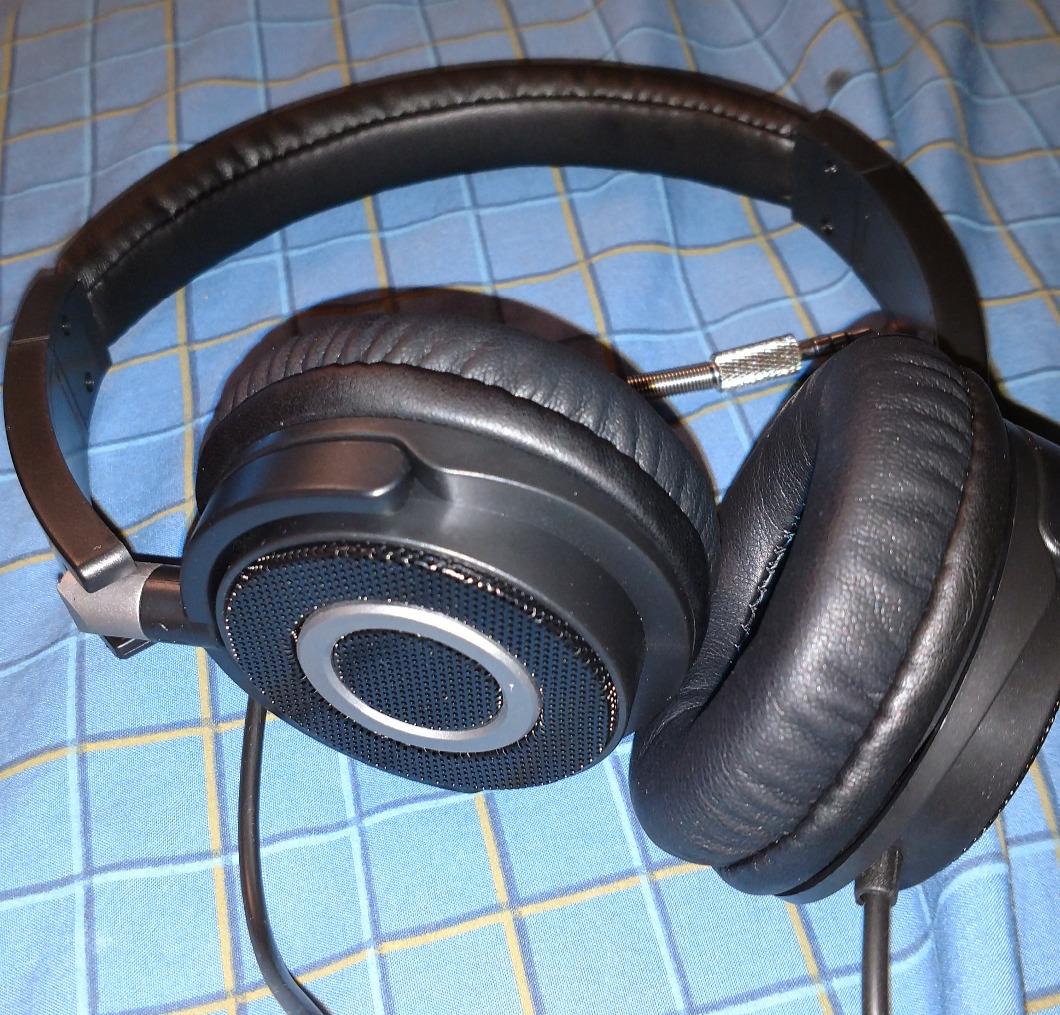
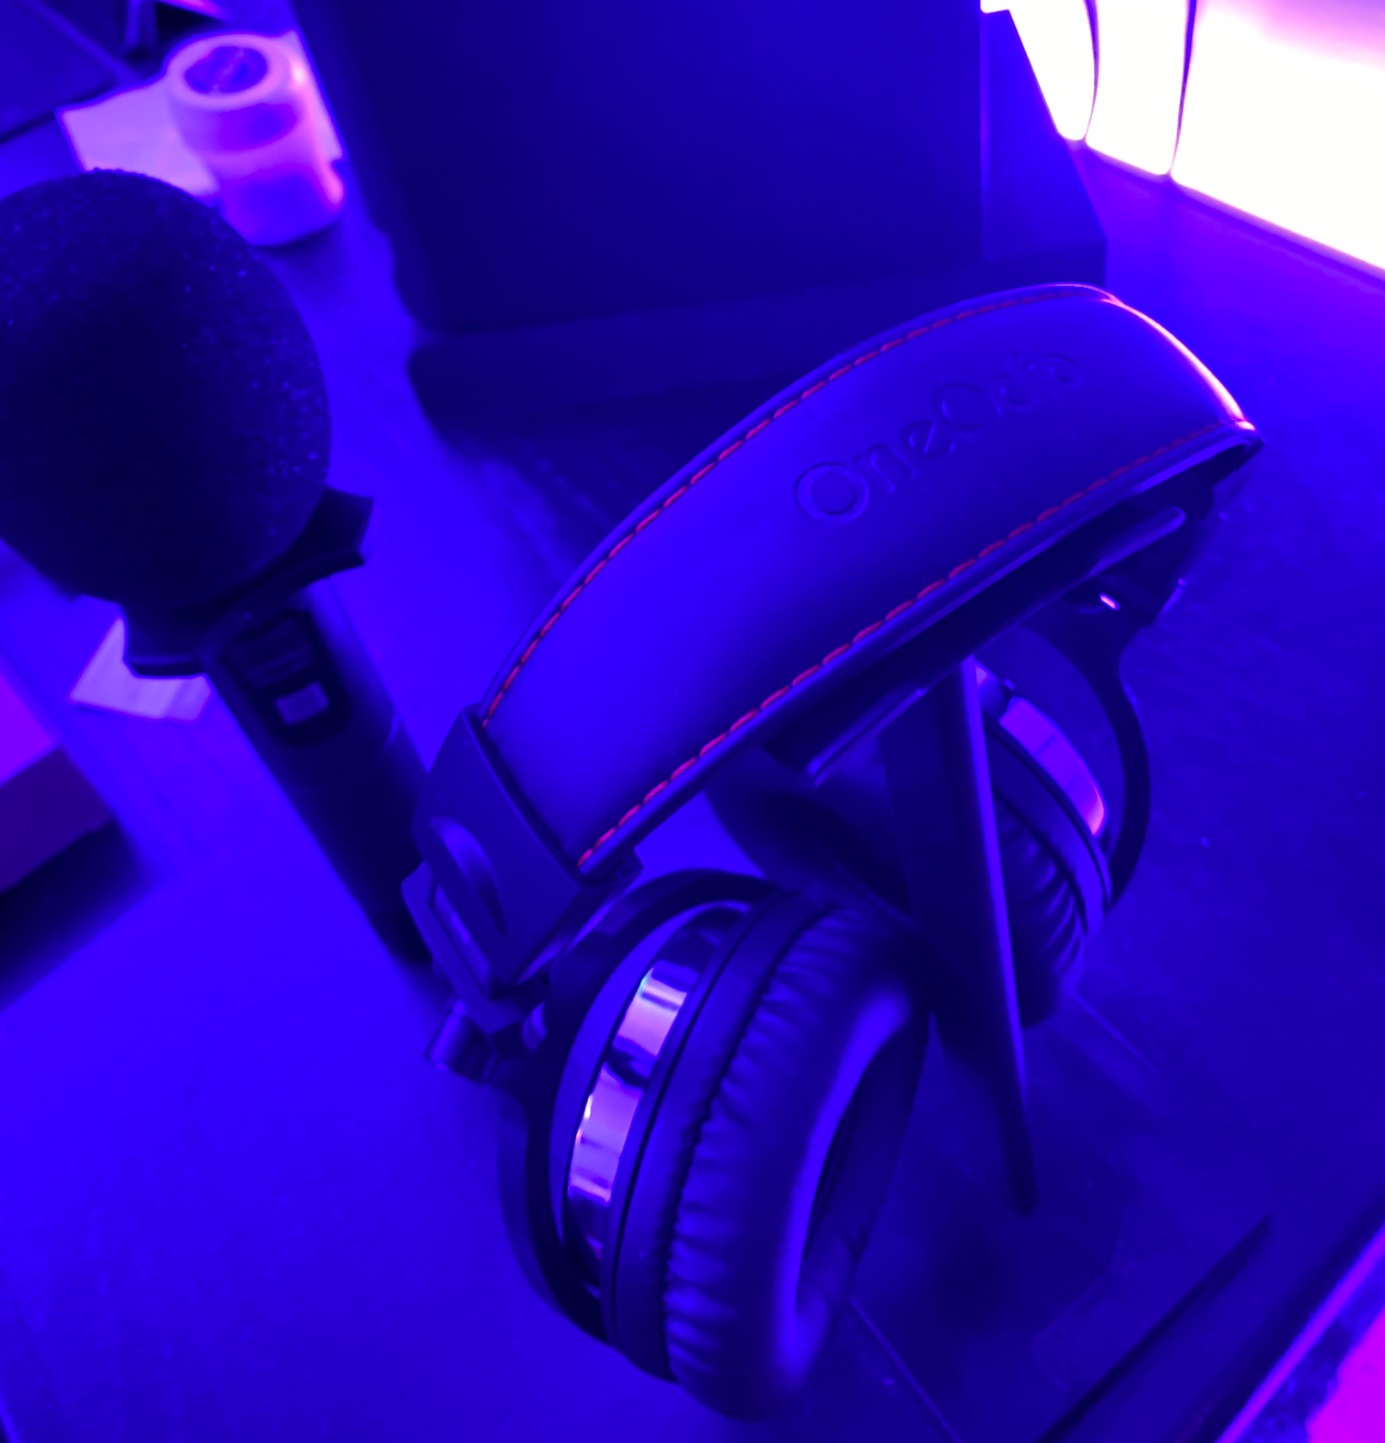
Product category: headphones
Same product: no